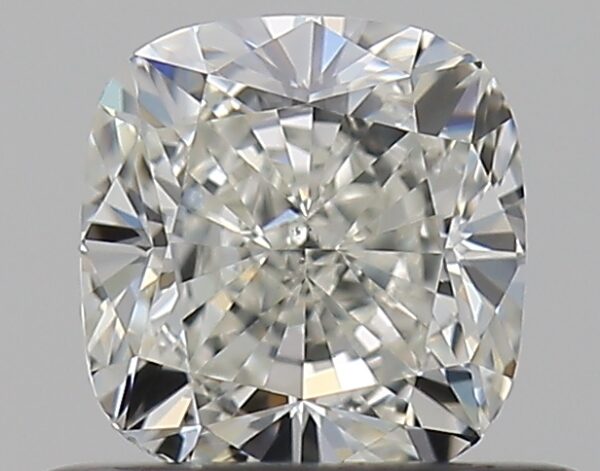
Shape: cushion
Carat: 0.5
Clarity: VS2
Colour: I
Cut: EX
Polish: EX
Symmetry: VG
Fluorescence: N
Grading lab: GIA
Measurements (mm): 4.6 x 4.37 x 2.96